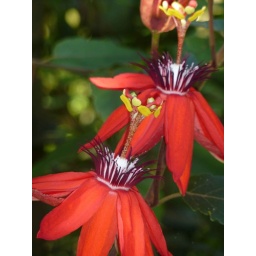
Passion flower in butterfly garden.